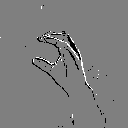
ASL letter: c